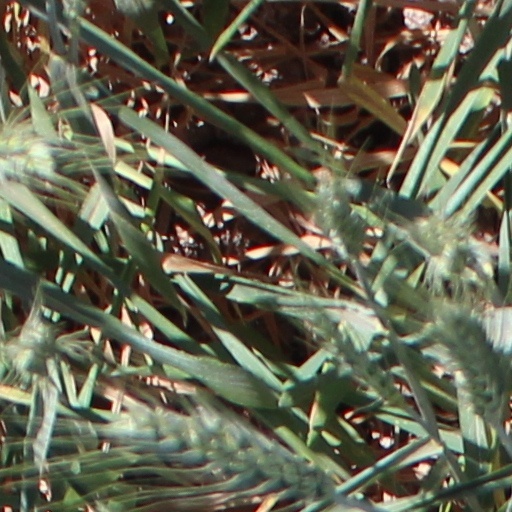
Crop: wheat